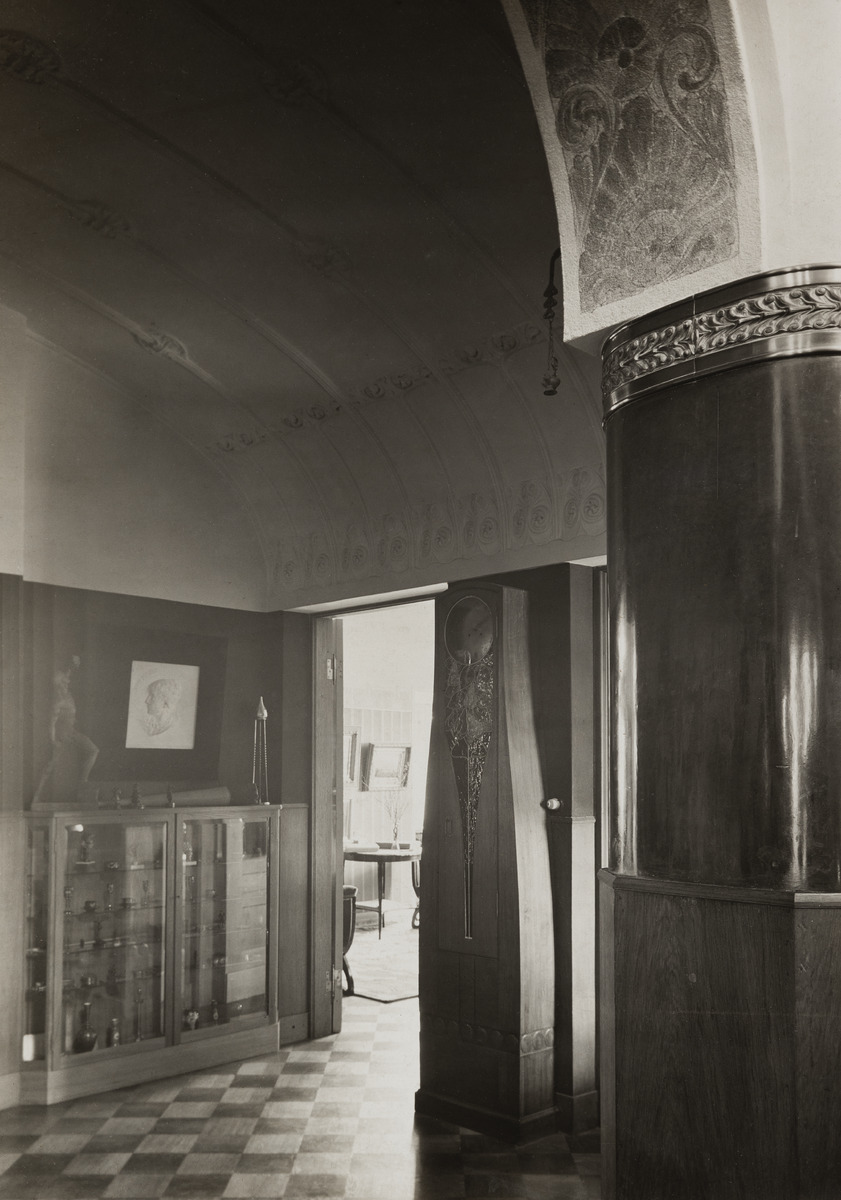
Villa Johanna, Laivurinkatu 23-25
sisällön kuvaus: Villa Johanna, Laivurinkatu 23-25. Alahalli, Sarren kaappikello. mustavalkoinen
Kuvaaja: Faltin, Artur, valokuvaaja
Ajankohta: kuvausaika 1910
Paikka: Suomi, Uusimaa, Helsinki, Ullanlinna Helsinki, Laivurinkatu 23-25. Huvilakuja 22
Aiheet: jugend, sisustus, hallit, vitriinit, kaappikellot, pylväät